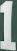
Number: 1